Former American Club, Shanghai

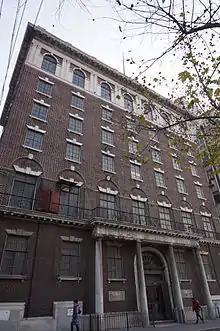
The Former American Club in Shanghai

The American Club, 209 Fuzhou Rd, Shanghai was built by László Hudec of Curry & Co. between 1923 and 1925 in the American Georgian Style. Originally built as an all-male club after purchasing the site in 1922, it was a popular club for expatriates. A six-storey building plus basement, around 1000m2 per floor, designed in the common steel and concrete construction prevalent along The Bund area of Shanghai. Containing bars, billiard room and 50 bedrooms there was also a rooftop garden.